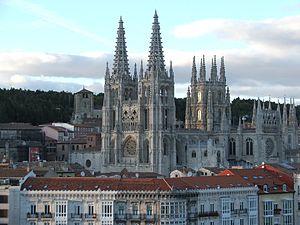
Burgos est une ville du nord de l'Espagne, chef-lieu de la comarca de l'Alfoz de Burgos, dans la Communauté autonome de Castille-et-León, capitale de la province de Burgos. Elle est traversée par la rivière Arlanzón, qui appartient au bassin du Duero.
La 17ᵉ étape du Tour d'Espagne 2013 s'est déroulée le mercredi 11 septembre 2013, entre Calahorra et Burgos sur une distance de 189 km.
Patrimoine mondial, troisième cathédrale d'Espagne par ses dimensions, après Séville et Tolède, la cathédrale Sainte-Marie de Burgos, remarquable édifice gothique, a su adapter le style fleuri venu de France et d'Allemagne au style décoratif espagnol. Les nombreuses œuvres d'art qui se trouvent à l'intérieur en font un grandiose musée de la sculpture gothique européenne.